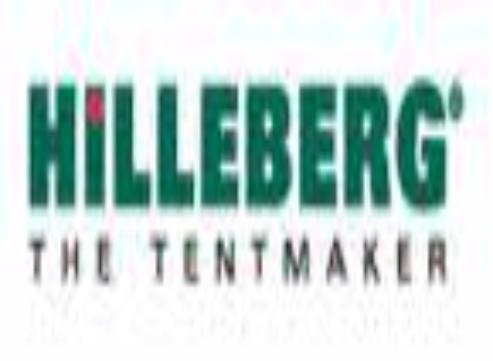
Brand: Hilleberg
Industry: Clothes